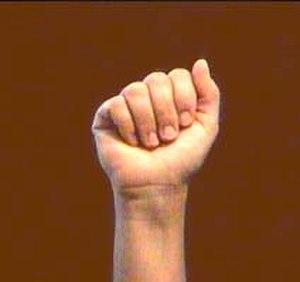
Un ’alphabet dactylologique ou alphabet manuel ou encore alphabet digital est une manière de représenter l'alphabet avec des signes.
A est la première lettre des alphabets latin et étrusque, ainsi que leur première voyelle. Il s’agit également de la majuscule de la lettre α de l’alphabet grec ainsi que du А de l’alphabet cyrillique.